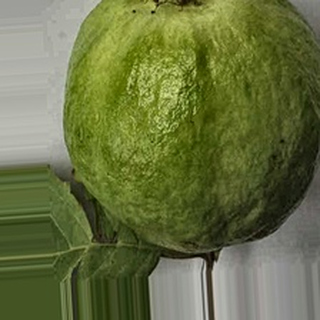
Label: healthy_guava